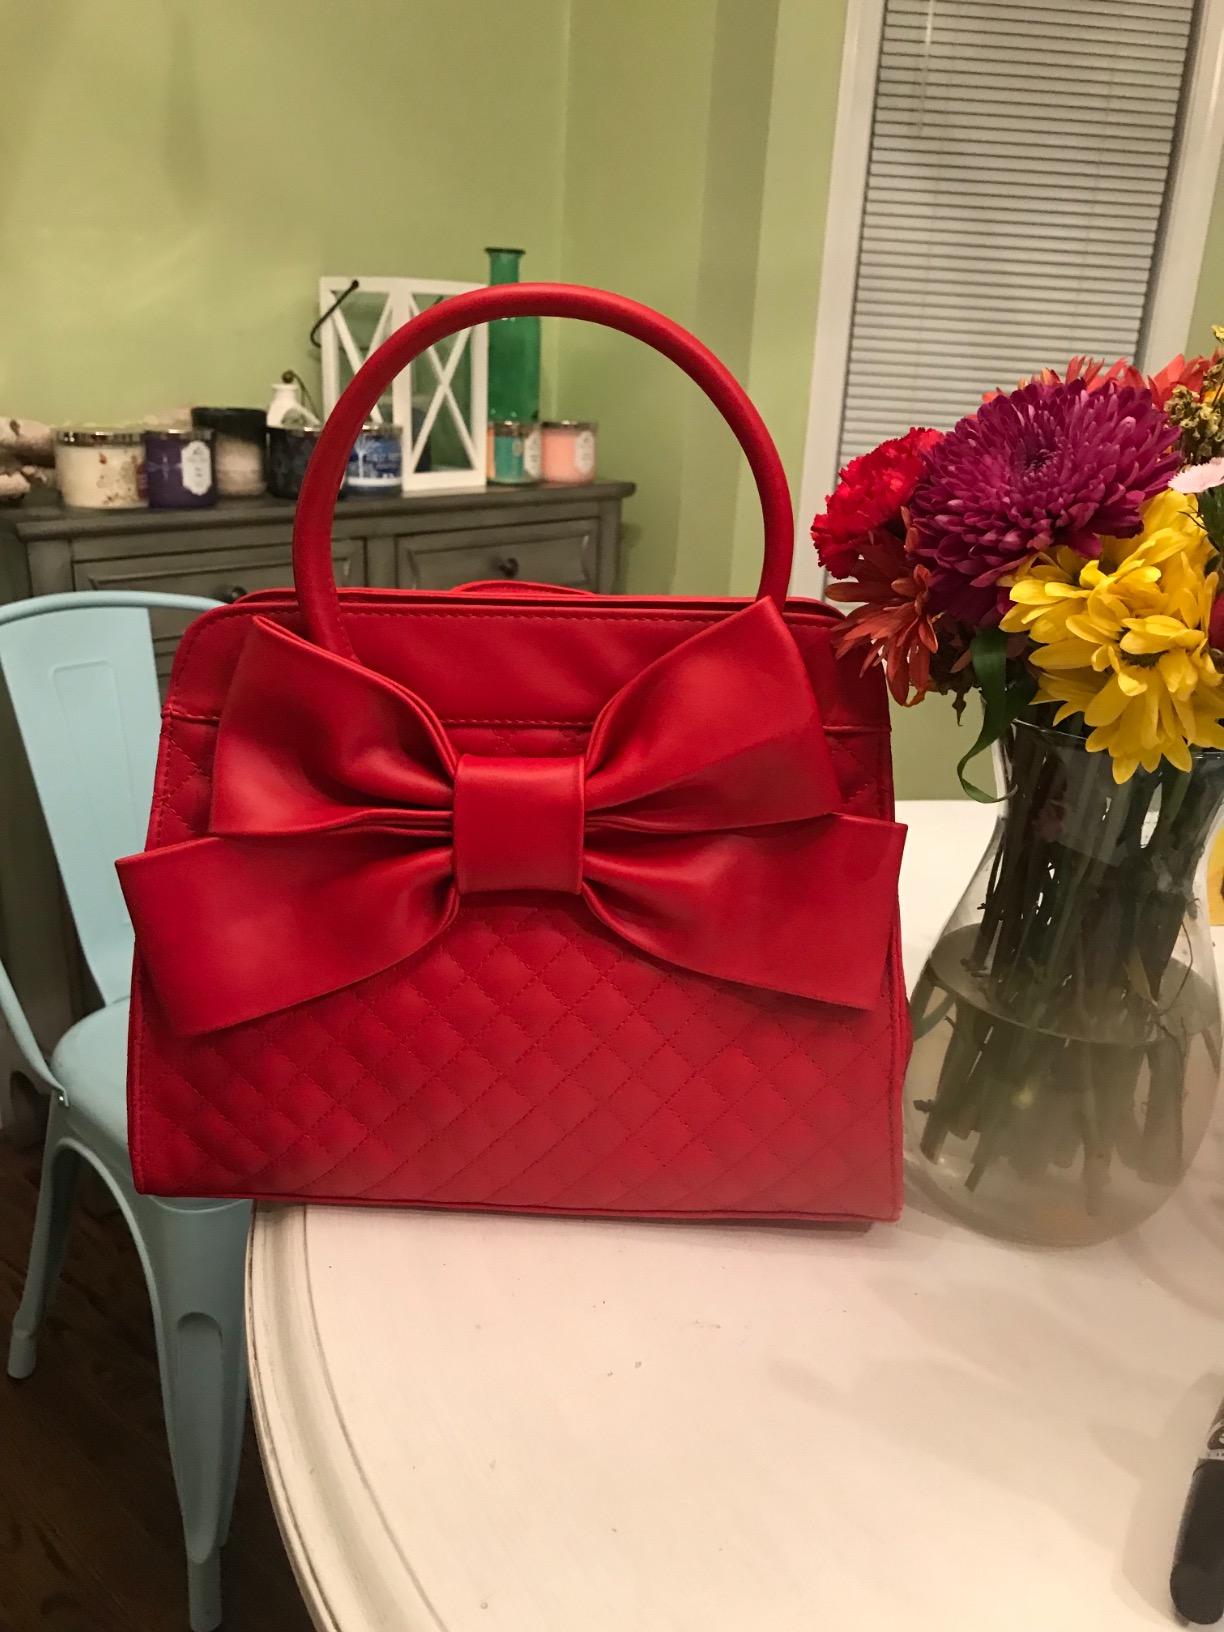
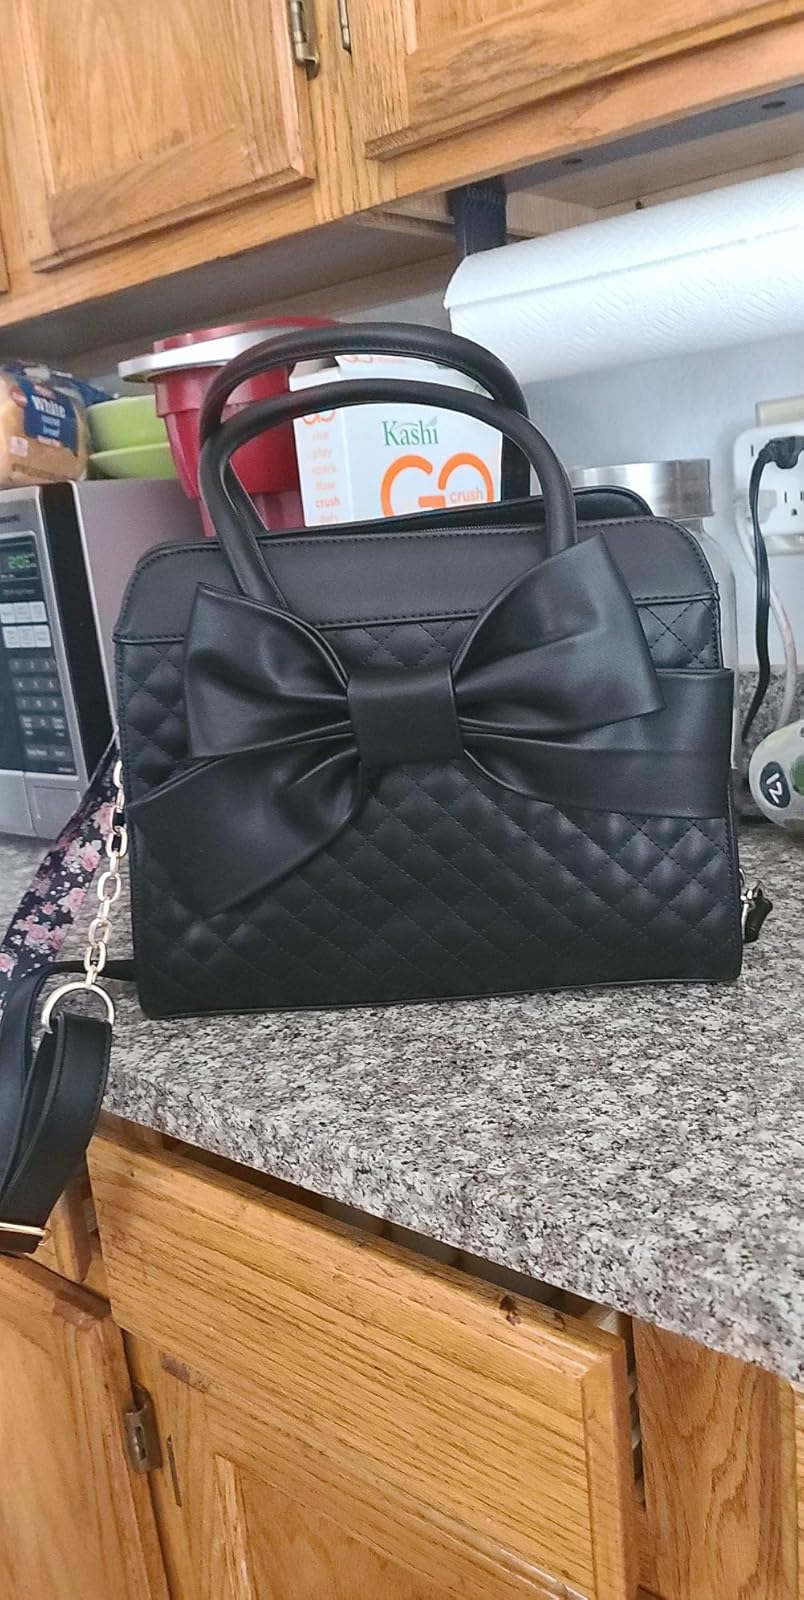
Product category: accessories_handbag
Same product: no